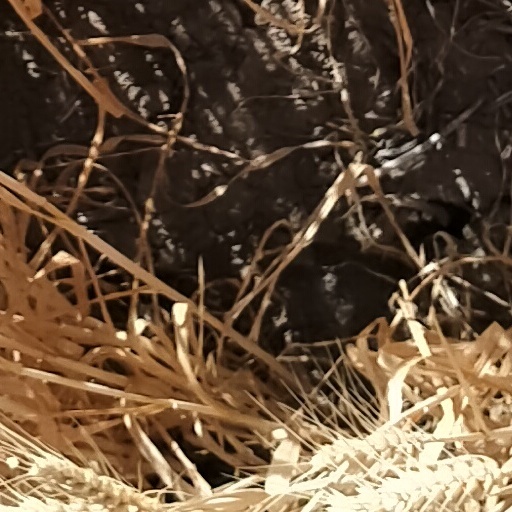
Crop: wheat